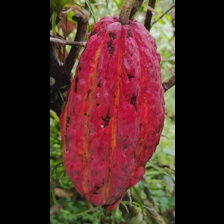
Label: sana